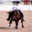
Label: horse